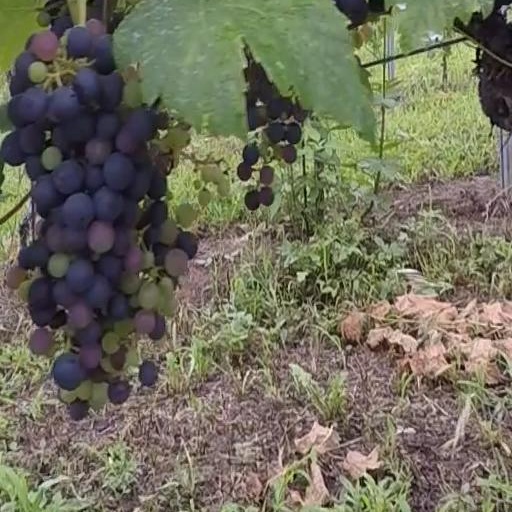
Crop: grape